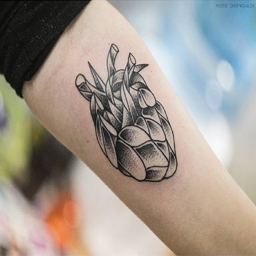
cubist anatomical heart tattoo on the left forearm .